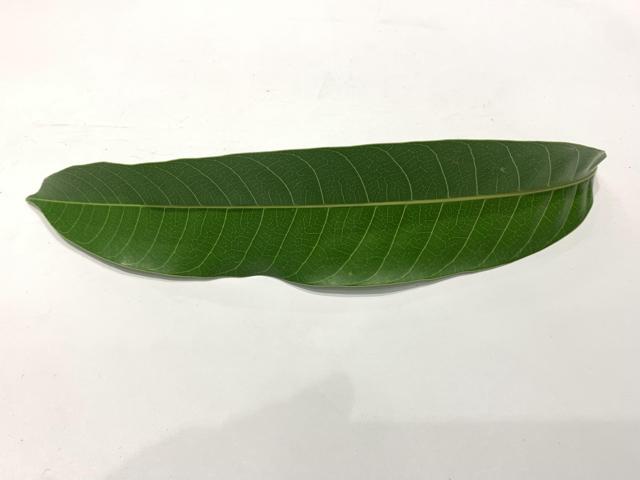
Mango leaf variety: Fazli